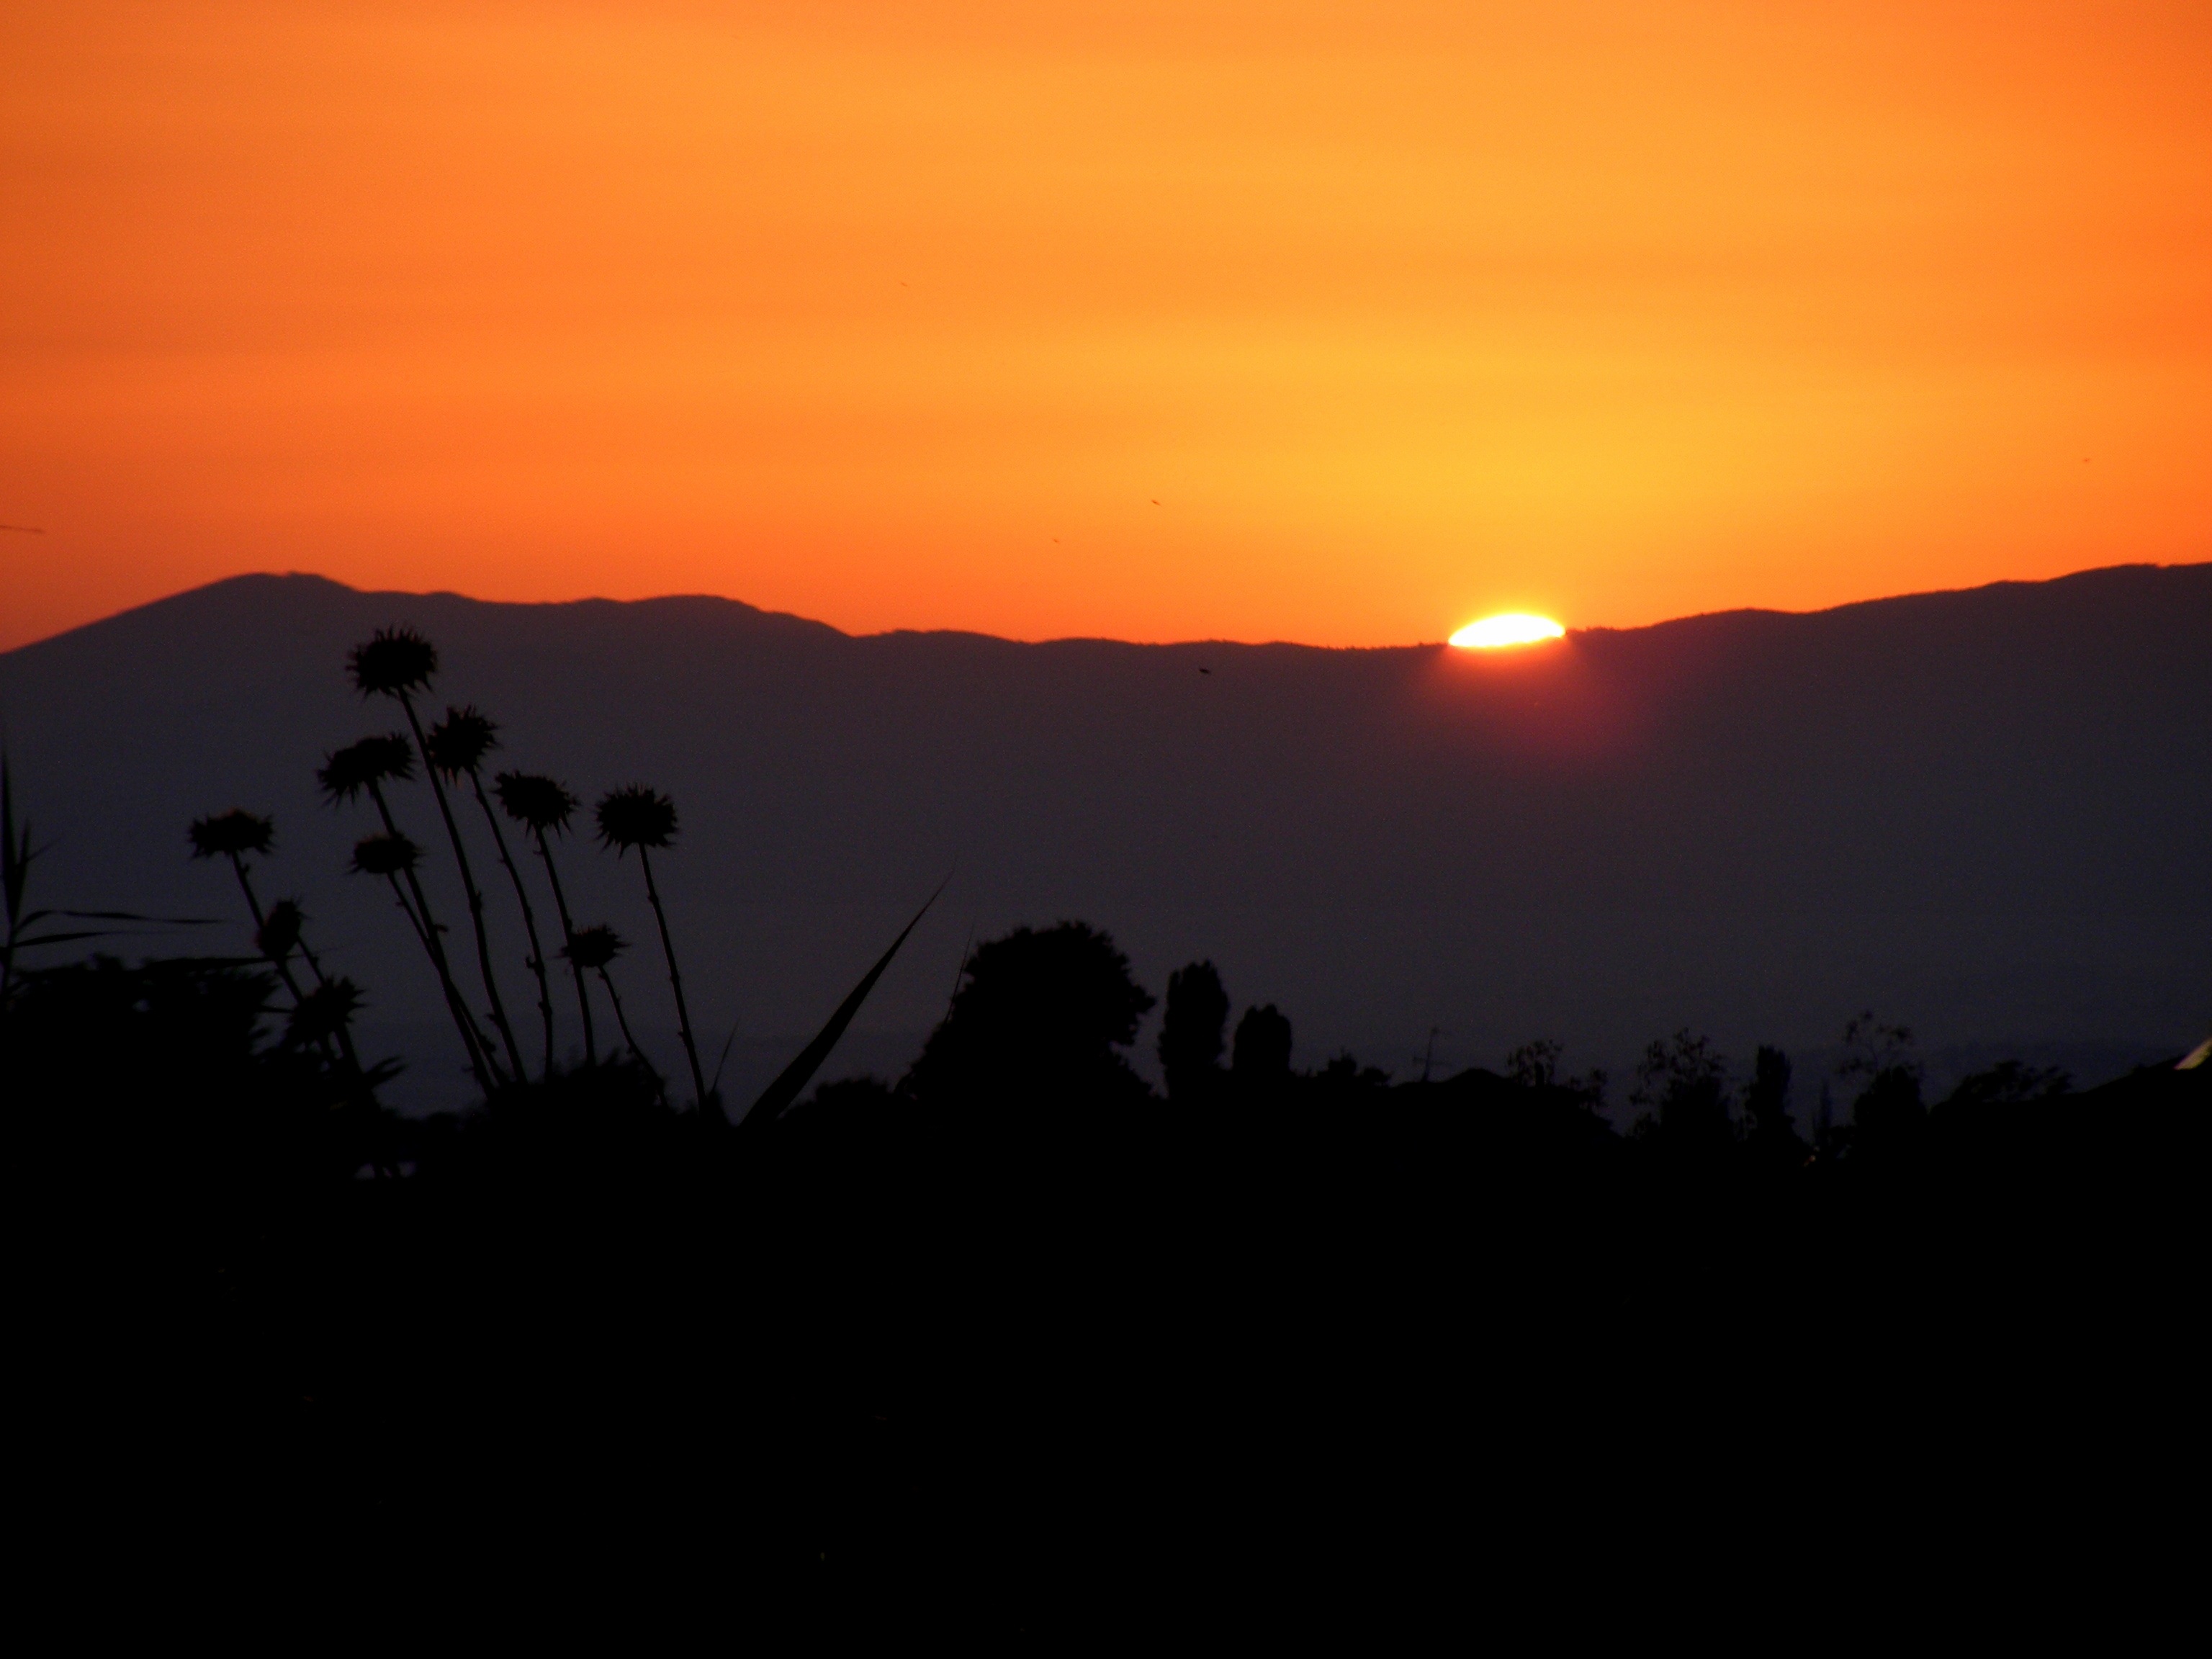
horizon, mountain, cloud, sky, sun, sunrise, sunset, sunlight, morning, hill, dawn, atmosphere, dusk, evening, orange, red, fire, afterglow, atmospheric phenomenon, mountainous landforms, red sky at morning